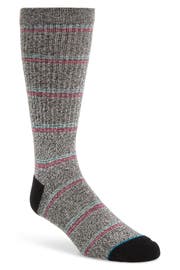
cool stripe circle cushy crew sock knit for comfort with arch support a seamless toe and strategic reinforcement in high wear area